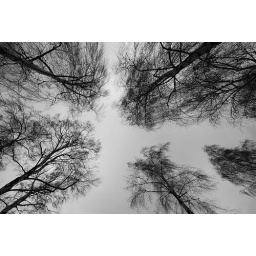
The trees standing at one of the streets at Auschwitz I camp. They were planted by the prisoners.